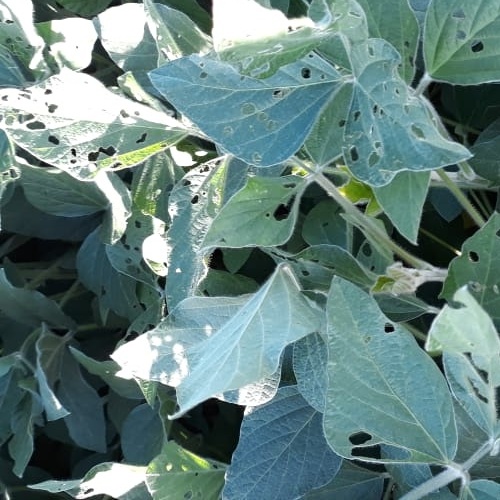
Label: Caterpillar